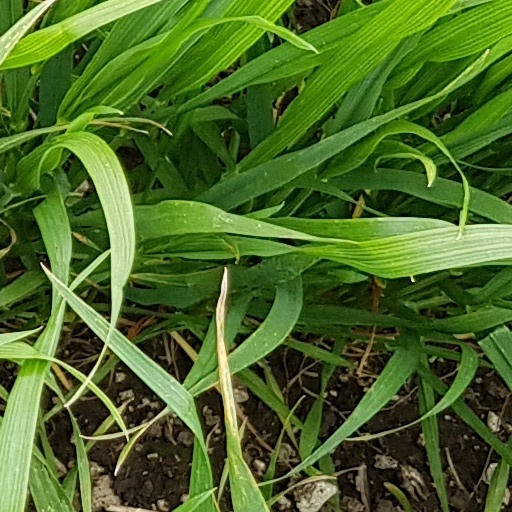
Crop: wheat